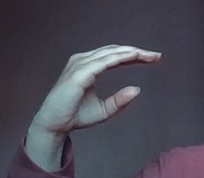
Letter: jeem